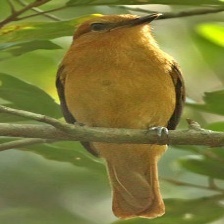
Species: CINNAMON ATTILA
Scientific name: ATTILA CINNAMOMEUS